History of Andalusia

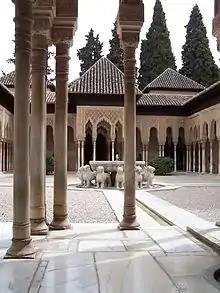
Patio de los Leones of The Alhambra

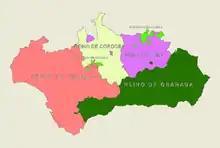
The map shows the extent of the kingdoms of Jaén, Córdoba, Sevilla and Granada, called the Four Kingdoms of Andalusia

In the middle of the struggle between Rodrigo and the successors of Witiza, in 711, after the military incursion of Tarik, the battle of Guadalete and the subsequent campaigns of Musa], the fall of the Visigothic power and the Muslim invasion of the Iberian Peninsula (a thesis that a small group of authors, mainly Ignacio Olagüe, consider rather an Islamic Revolution). From then until the taking of Granada in 1492, the peninsular territories under Islamic power were generically called al-Andalus, whose history was a succession of various Muslim states.